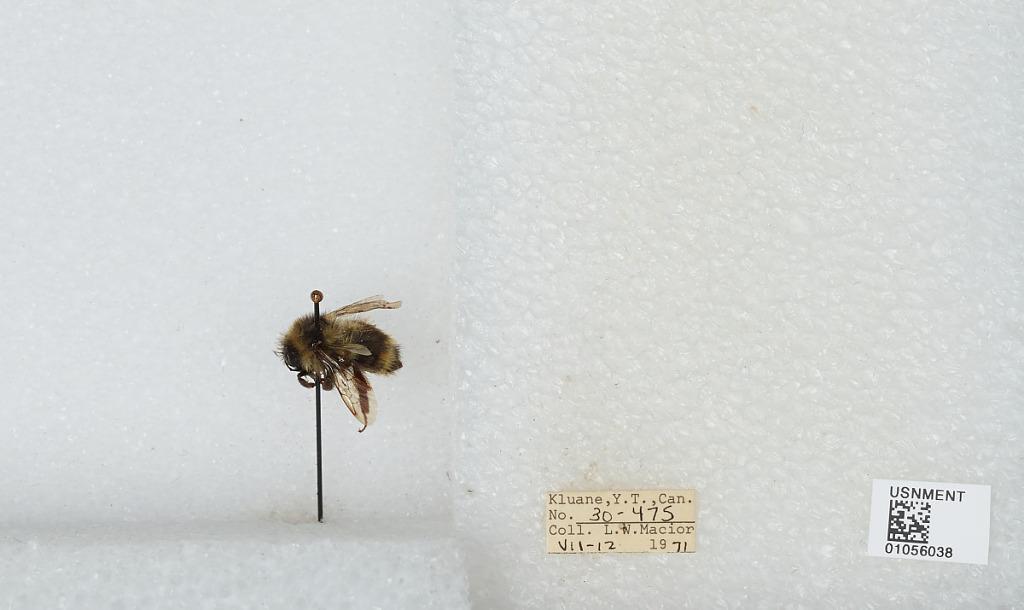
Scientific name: Bombus bifarius nearcticus
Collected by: L. Macior
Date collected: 1971-7-12
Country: Canada
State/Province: Yukon Territory
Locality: Kluane
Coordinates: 60.75, -139.5